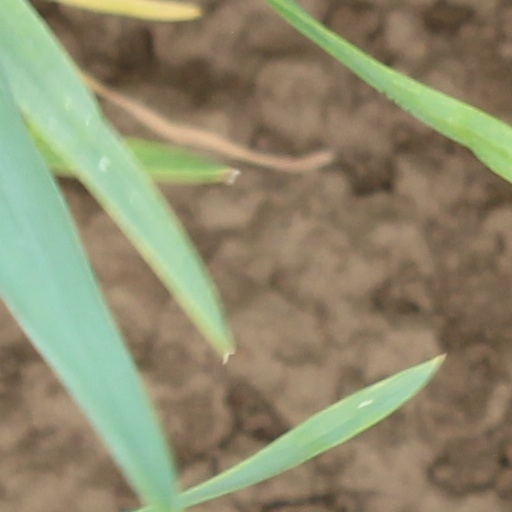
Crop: wheat